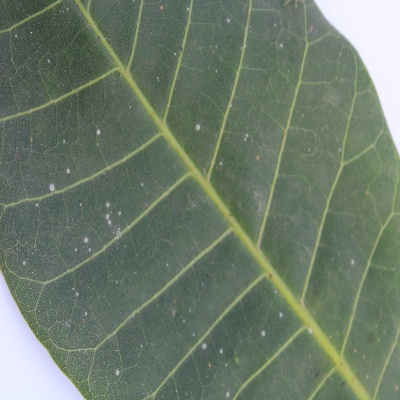
Crop: Cashew
Condition: red rust